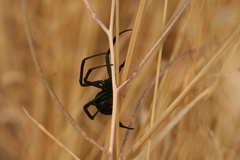
Species: Lactrodectus_hesperus